Ek Mutho Chabi

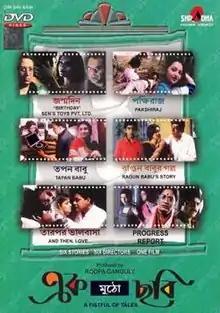

Ek Mutho Chabi or Ek Mutho Chhobi ( "A Fistful Of Films") is a Bengali feature-film released in September 2005. As the name suggests, the movie does not tell one continuous story over 90 minutes; rather it is a compilation of six different stories combined, all of around 20–25 minutes duration. All directed by different directors. The movie is a kind of experiment with short stories after success of telefilm industry. Argyakamal Mitra’s Janmodin, Partha Sen’s Pakshiraj, Indranil Roychowdhury’s Tapan Babu, Prabhat Roy’s Ragun Babur Galpo, Anjan Dutt’s Tarpor Bhalobasha and Kaushik Ganguly’s ProgressReport make up the package of six.